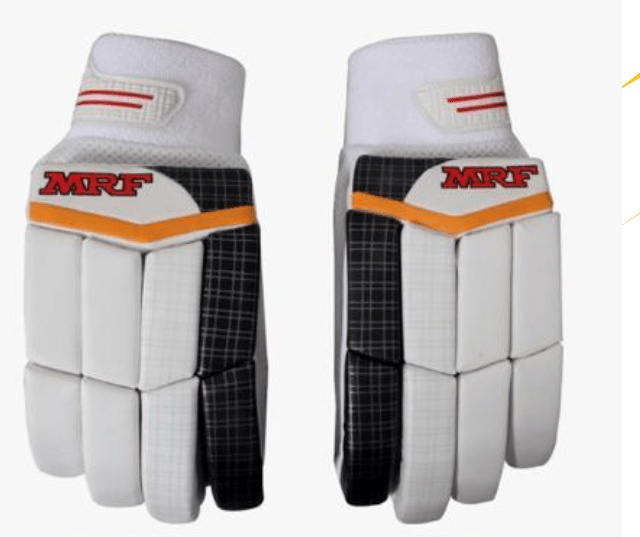
MRF VK Legend 2.0 Batting Gloves
The MRF VK Legend 2.0 batting gloves are crafted with premium quality materials that ensure a comfortable and secure fit. The gloves feature a full leather palm that provides an excellent grip on the bat, allowing players to make precise shots with ease. The leather used in the gloves is soft and supple, which enhances the feel of the bat in the hand and reduces the risk of slipping. The gloves also feature high-density foam padding on the back of the hand and fingers, which offers excellent protection against impacts from the ball. The foam padding is strategically placed to cover the most vulnerable areas of the hand and fingers, while still allowing for maximum flexibility and freedom of movement. One of the standout features of the MRF VK Legend 2.0 batting gloves is the use of air mesh technology in the back of the hand. This technology allows for better ventilation and airflow, which helps to keep the hands cool and dry during long innings. The gloves also feature flexible and pre-curved finger rolls, which provide a comfortable fit and natural feel when gripping the bat. In addition to the technical features, the MRF VK Legend 2.0 batting gloves also have a stylish and modern design. The gloves are primarily white with accents of black and orange, giving them a sleek and professional appearance. Overall, the MRF VK Legend 2.0 batting gloves are a top-of-the-line option for cricket players who value performance, protection, and comfort. With their premium materials, advanced technology, and collaboration with Virat Kohli, these gloves are sure to help players take their game to the next level.
Brand: MRF
Category: Sporting Goods > Athletics > Cricket > Cricket Protective Gear > Cricket Gloves & Mitts